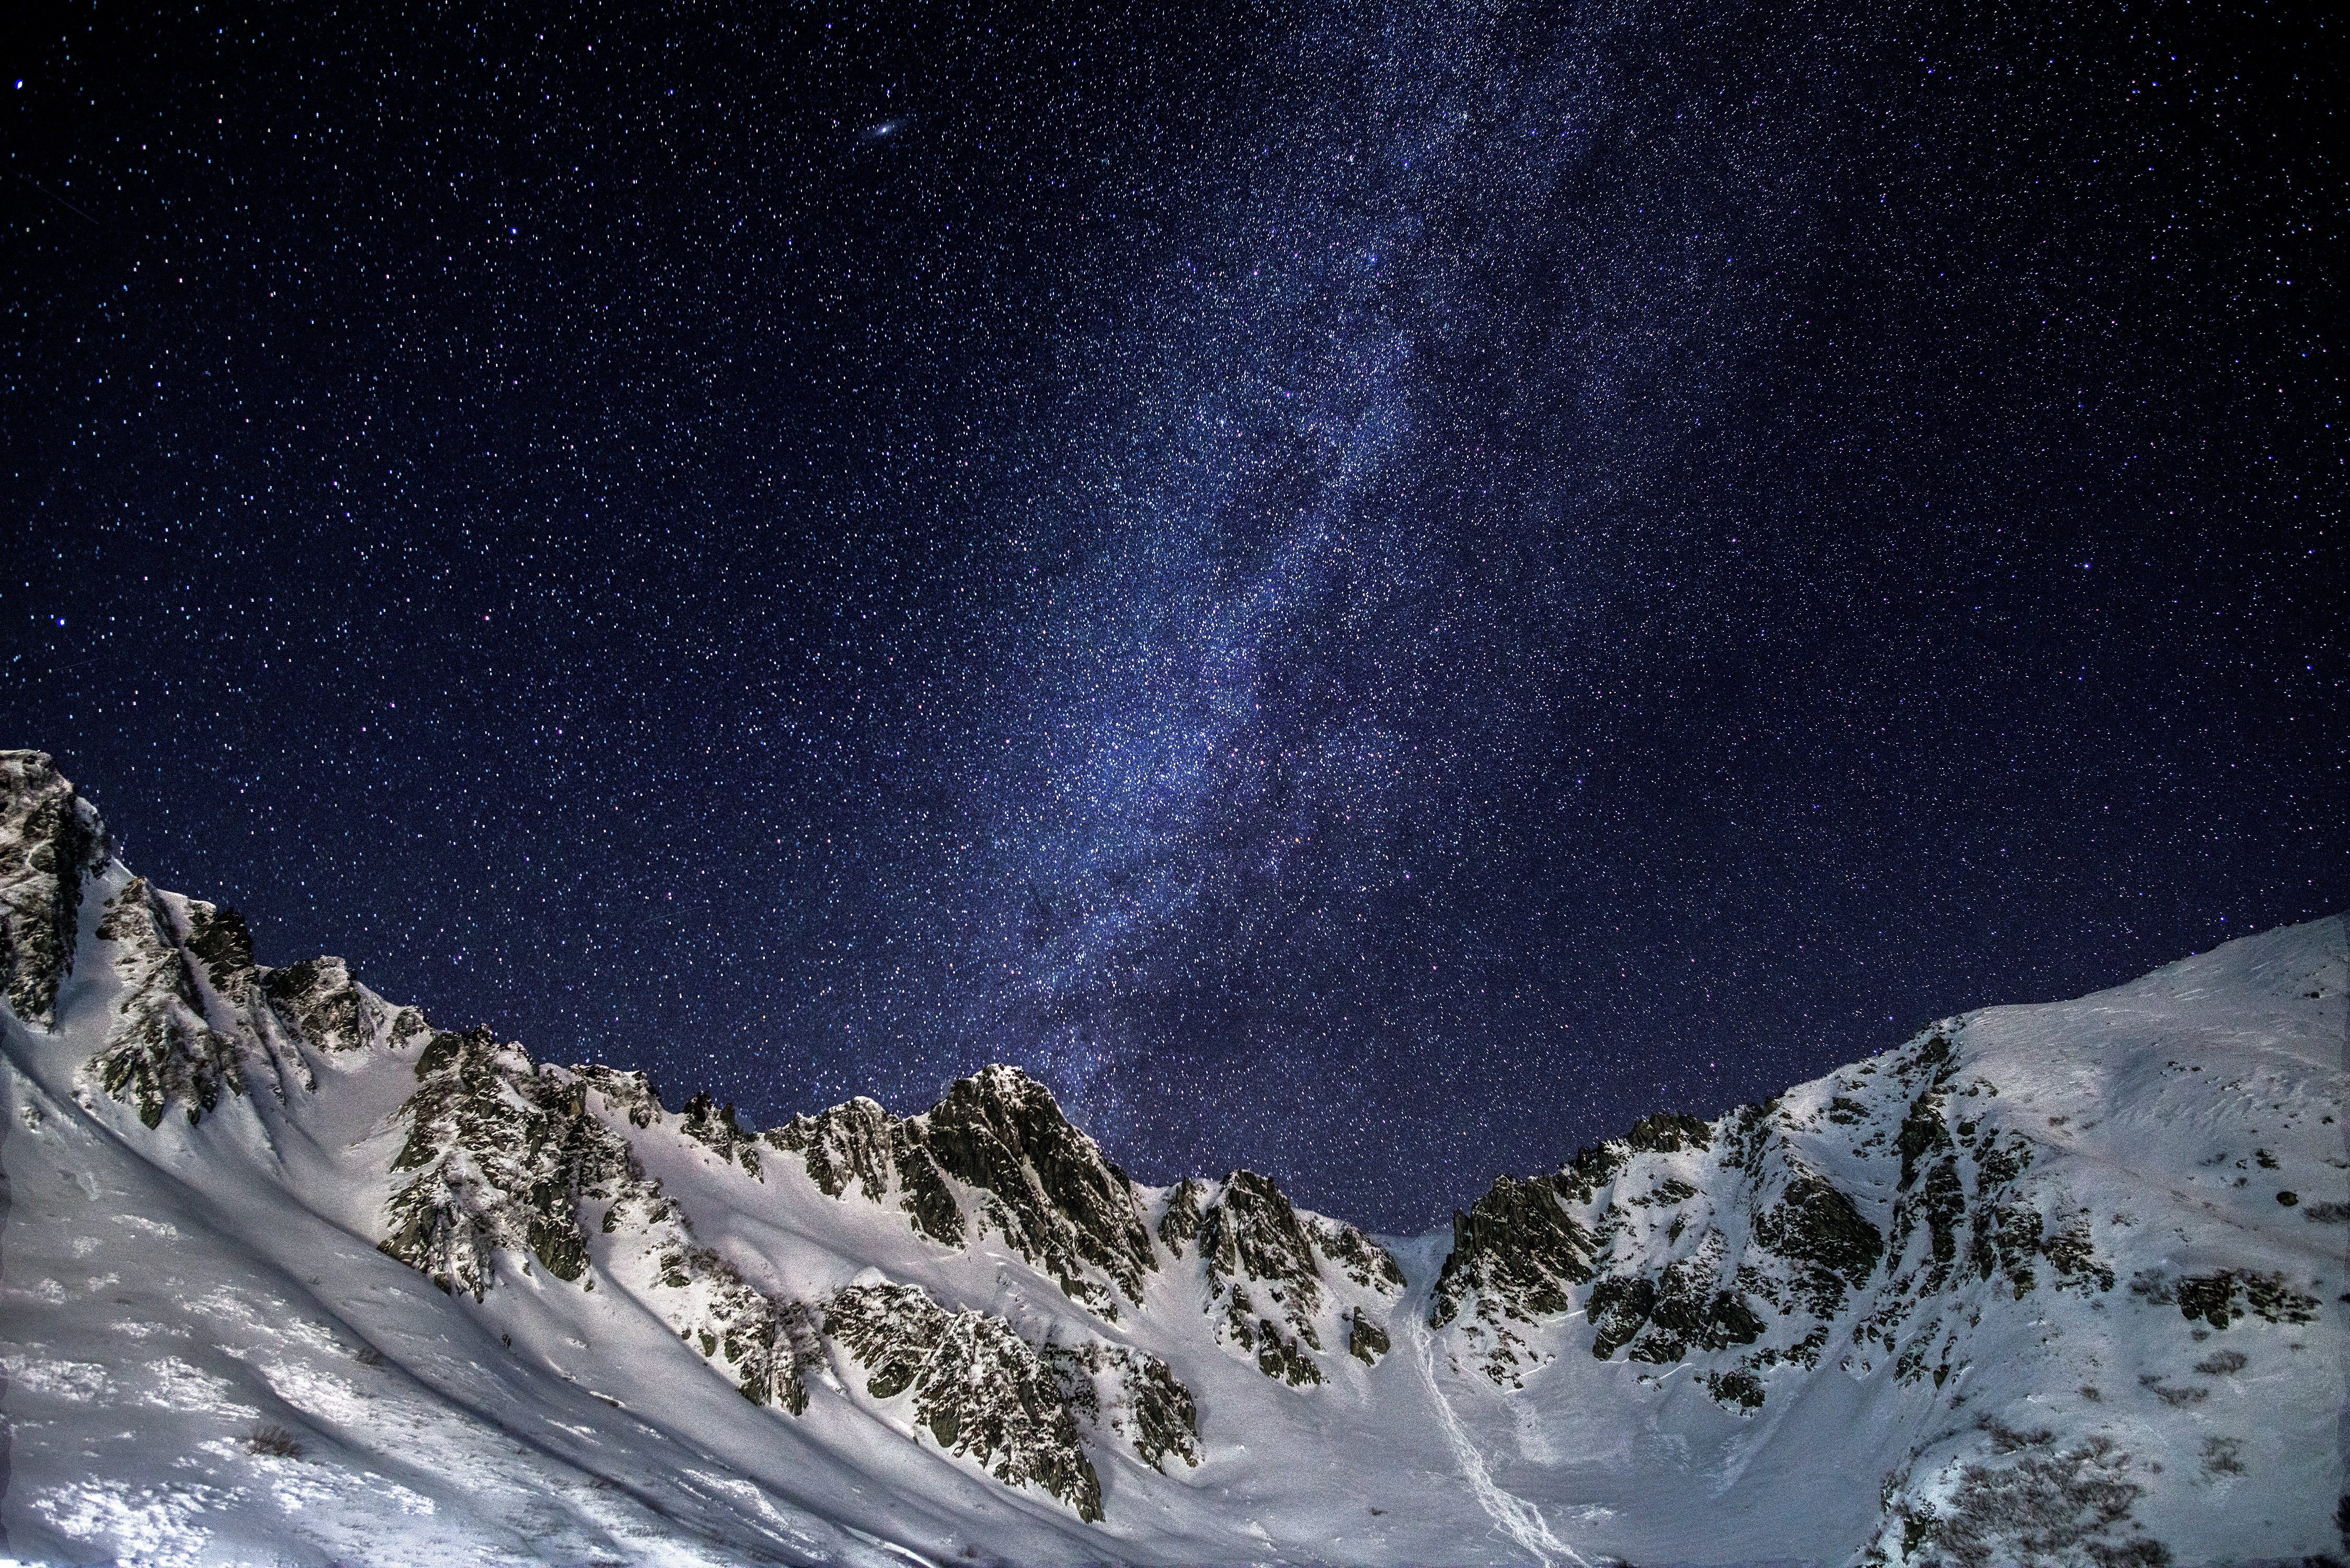
snow, night, milky way, atmosphere, galaxy, japan, snow mountain, starry sky, december, top, astronomical object, geological phenomenon, the central alps